West Riding Artillery

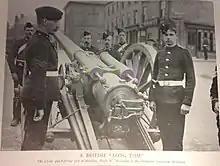
1st West Yorkshire Royal Garrison Artillery (Volunteers) with newly issued 4.7-inch QF guns, 1902.

As well as manning fixed coast defence artillery, some of the early Artillery Volunteers manned semi-mobile 'position batteries' of smooth-bore field guns pulled by agricultural horses. But the War Office refused to pay for the upkeep of field guns for Volunteers and they had largely died out in the 1870s. In 1888 the 'position artillery' concept was revived and some Volunteer companies (particularly in inland counties) were reorganised as position batteries to work alongside the Volunteer infantry brigades. By 1894 all three West Riding units had been classified as position artillery, each organised in four batteries and equipped with 40 pounder rifled breechloading guns.